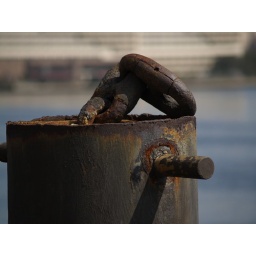
old boat column in the elizabeth river